Bill Brown with the Australian cricket team in England in 1948

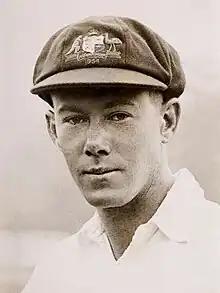
Portrait of Bill Brown, c. 1934

Australia traditionally fielded its first-choice team in the tour opener, which was customarily against Worcestershire. Brown gained selection, although Bradman batted him out of position in the middle order while Barnes and Morris opened. Brown came in 6/335 and scored 25 at a typically placid pace, accumulating his runs at a lower strike rate than the other recognised batsmen. He was out with the score at 6/402 as Australia went on to declare at 8/462 and win by an innings.